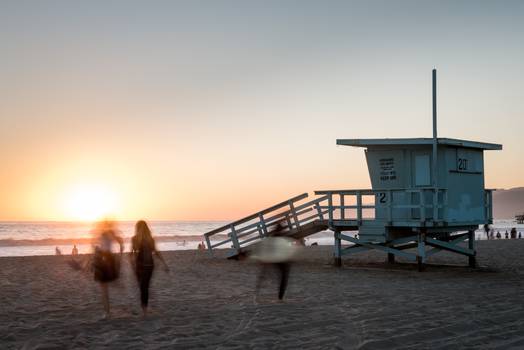
Label: No Watermark